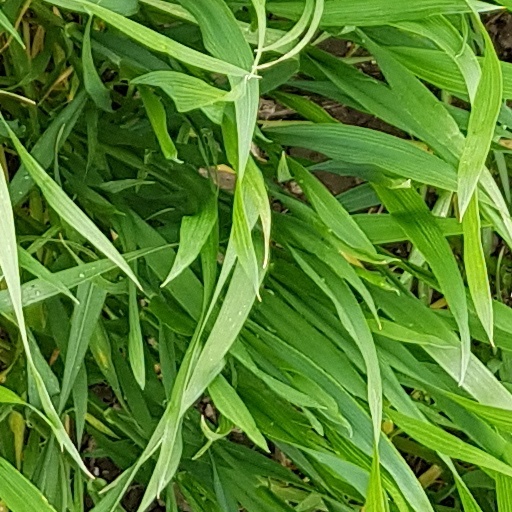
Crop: wheat